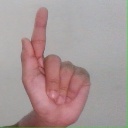
अक्षर: ळ